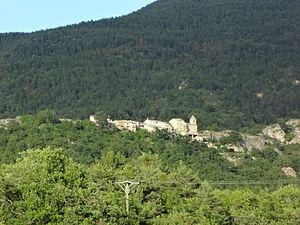
Beynes est une commune française, située dans le département des Alpes-de-Haute-Provence en région Provence-Alpes-Côte d'Azur.